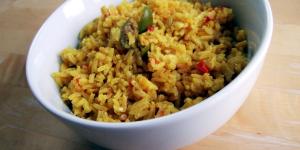
arroz amarillo con pollo